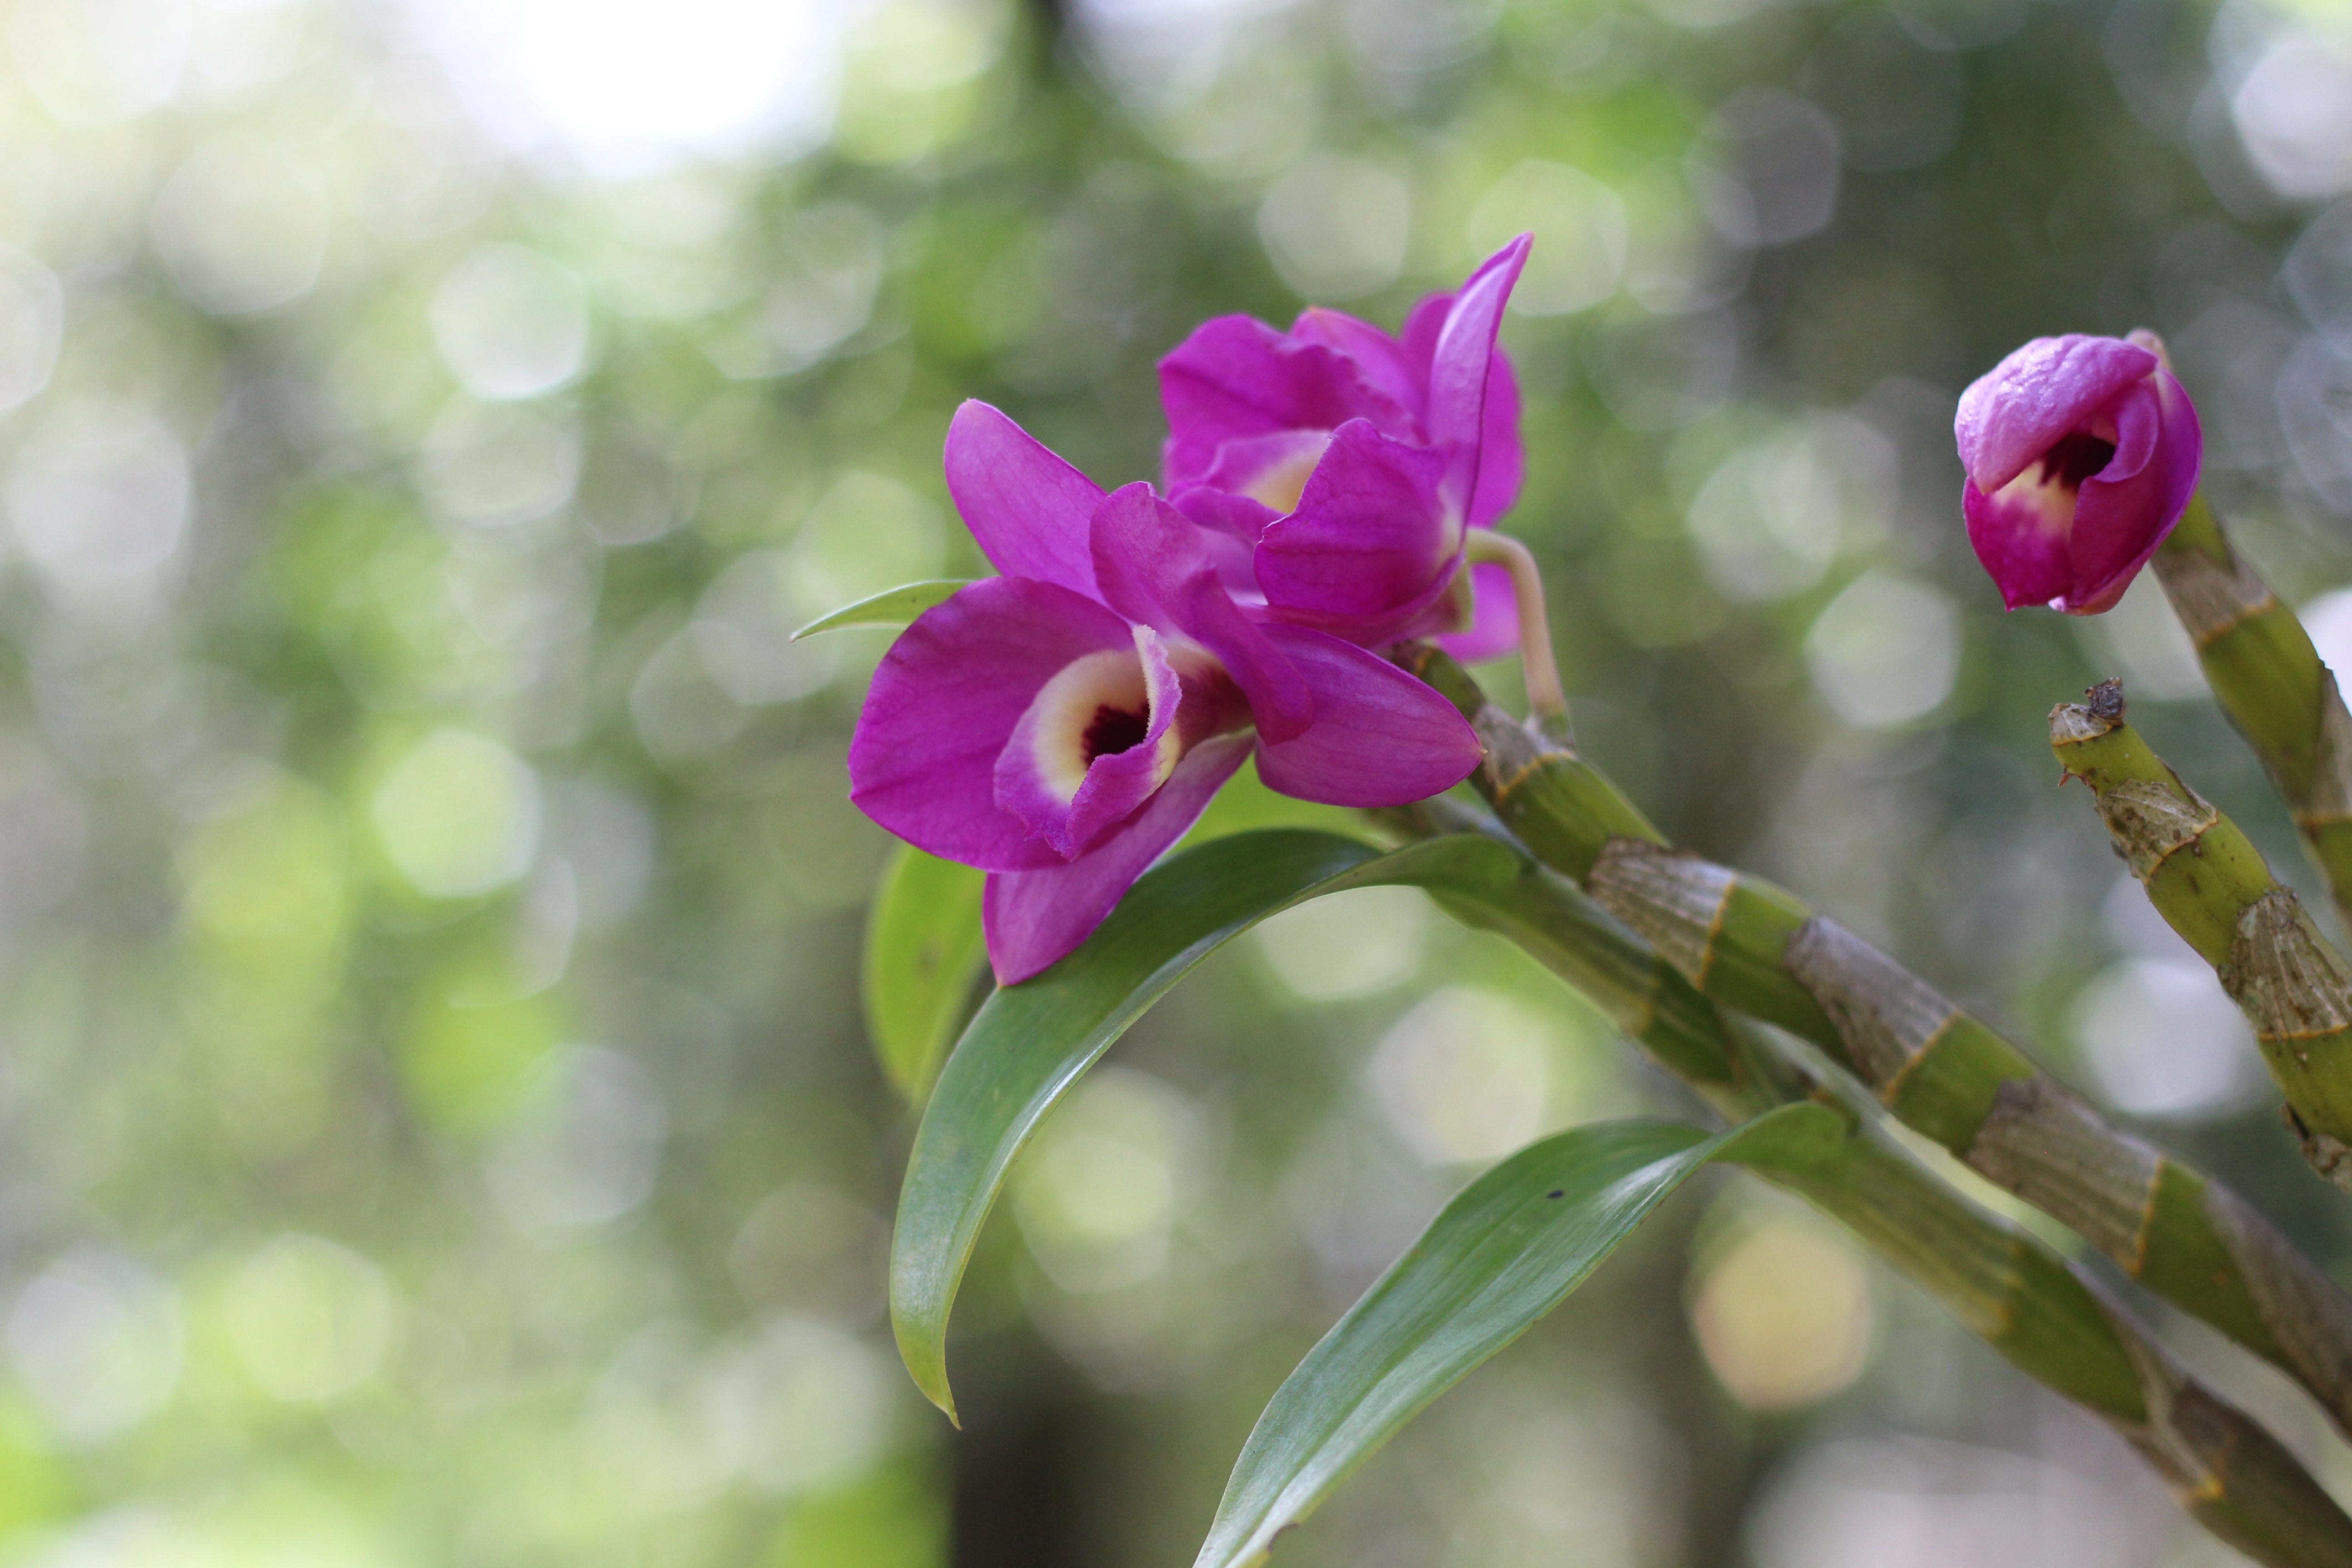
nature, blossom, bokeh, plant, flower, purple, petal, botany, garden, flora, plants, orchid, wildflower, flowers, close up, macro photography, flowering plant, orquidea, exotic plant, purple plant, plant stem, land plant